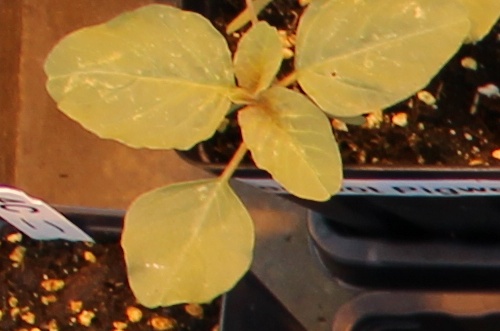
Label: Redroot Pigweed